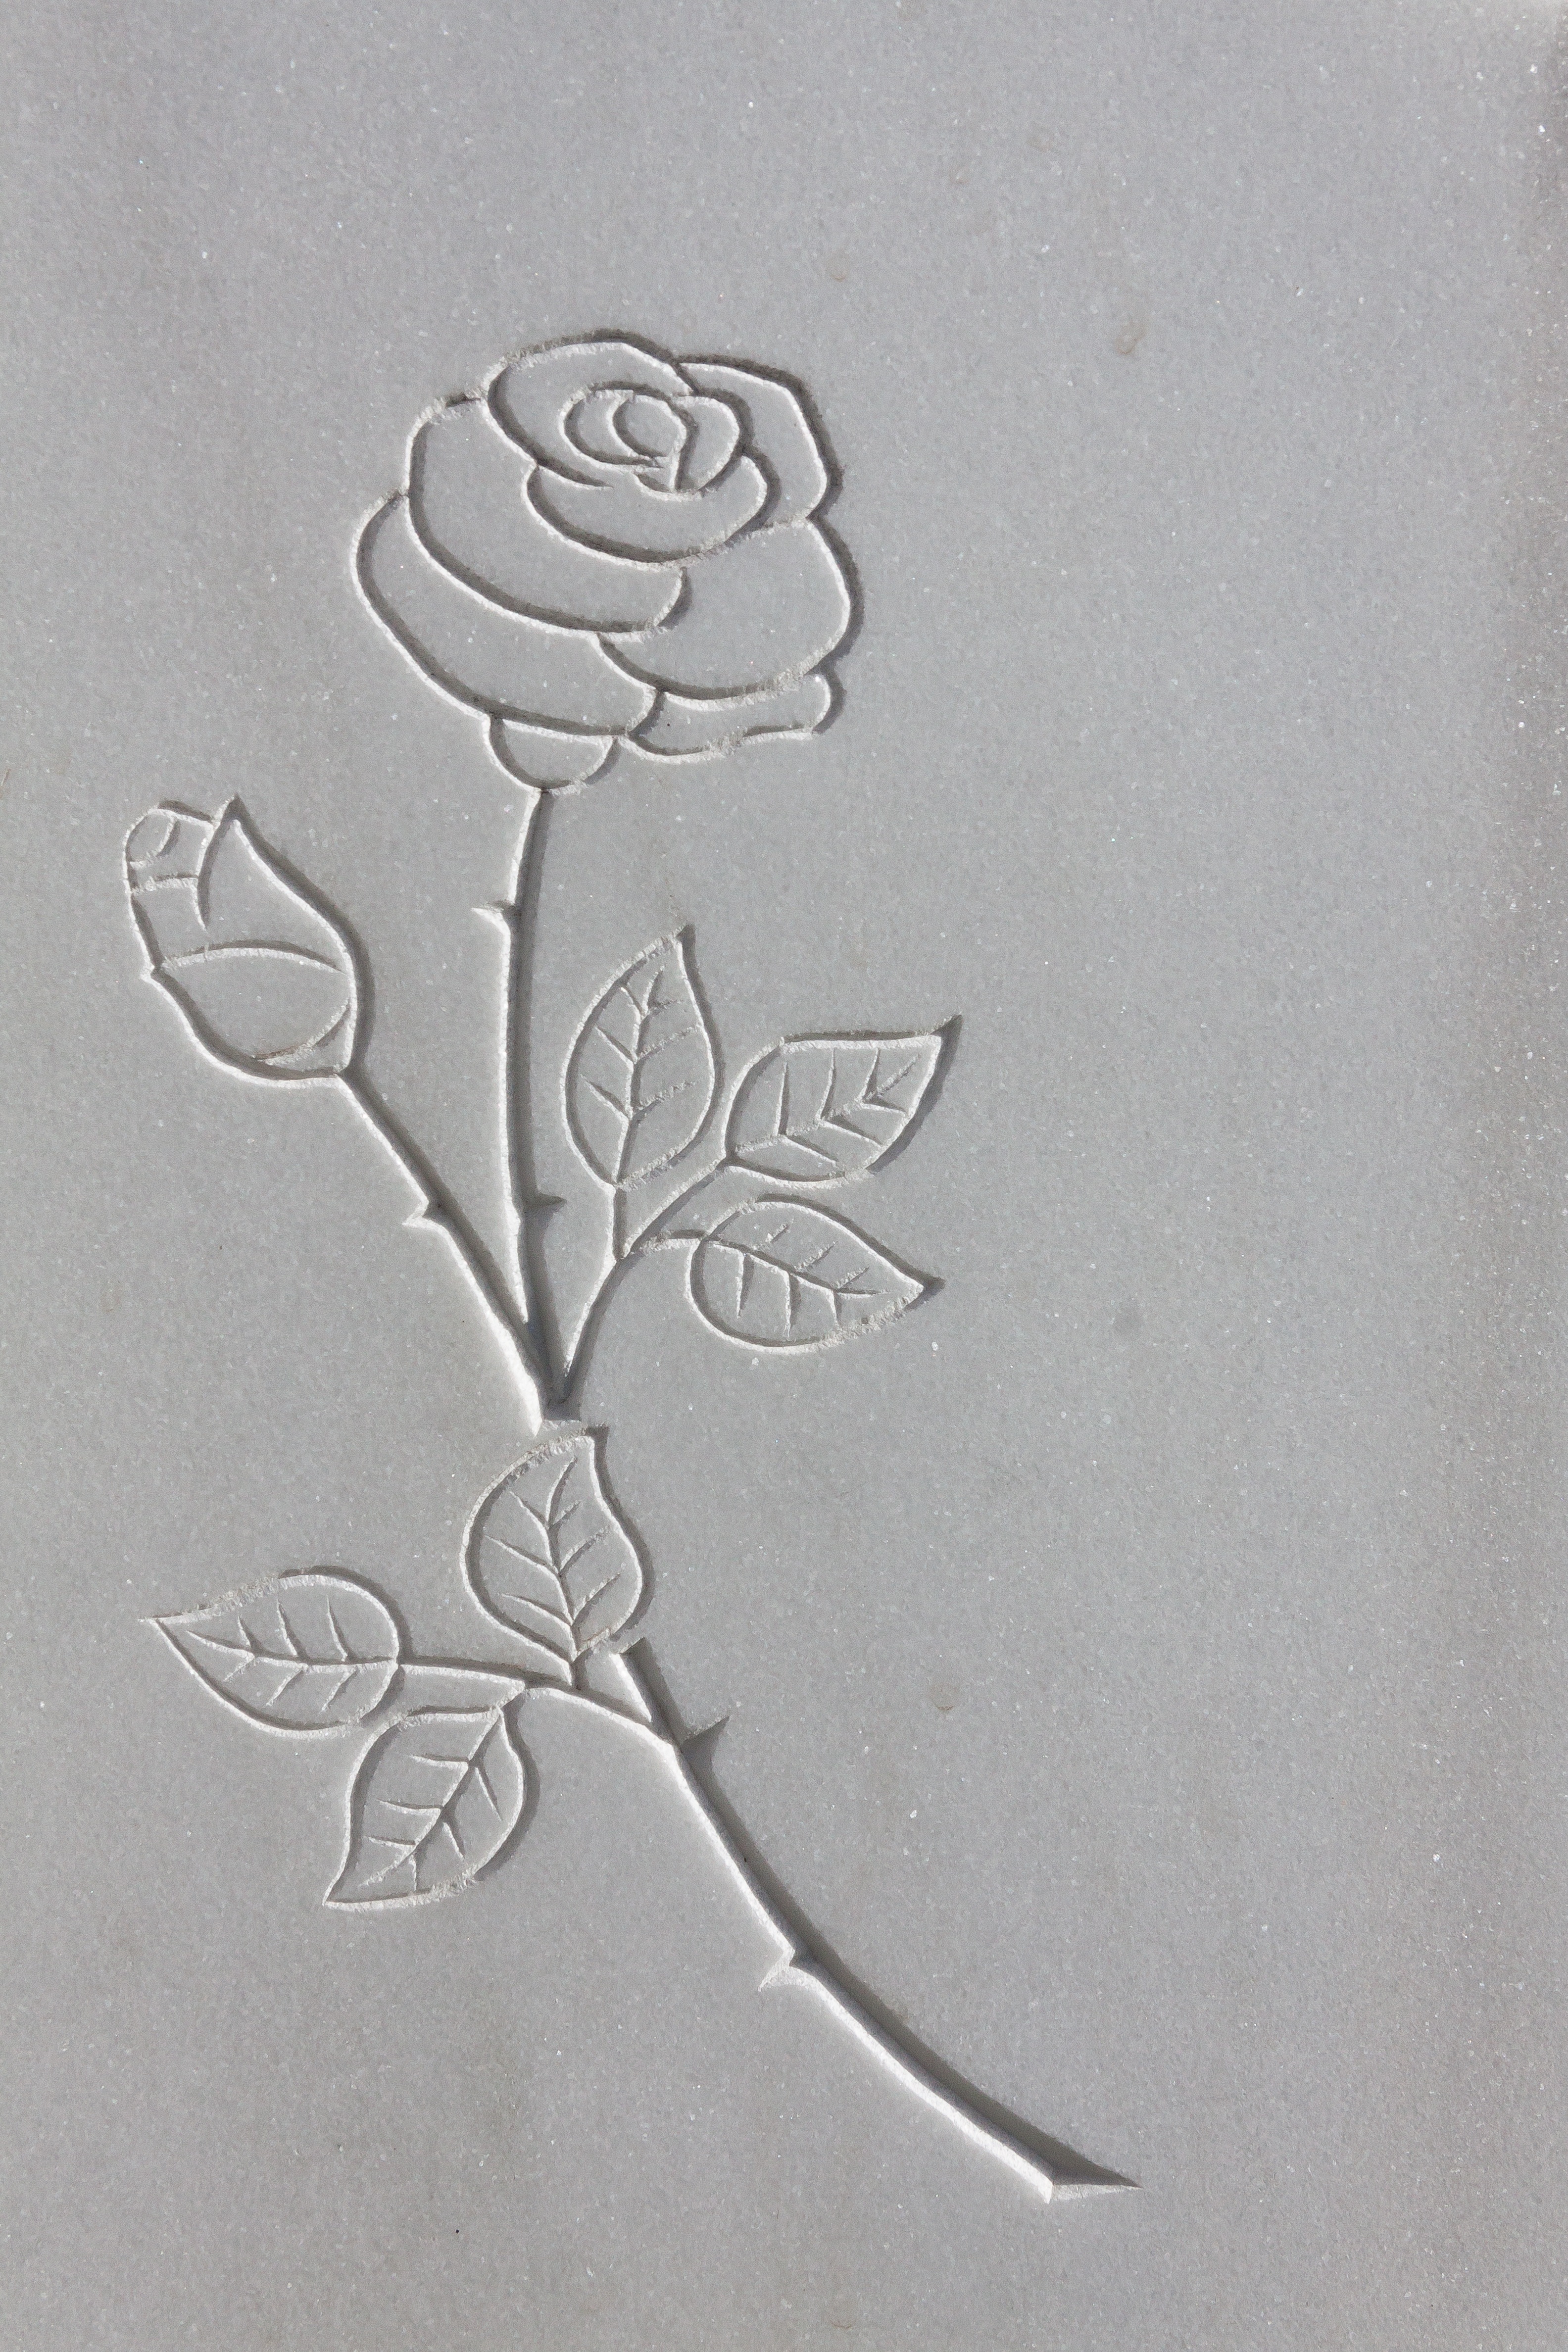
rose, material, circle, sketch, drawing, silver, thorns, marble, calligraphy, sculptor, rock carving